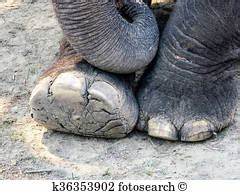
Label: elefante